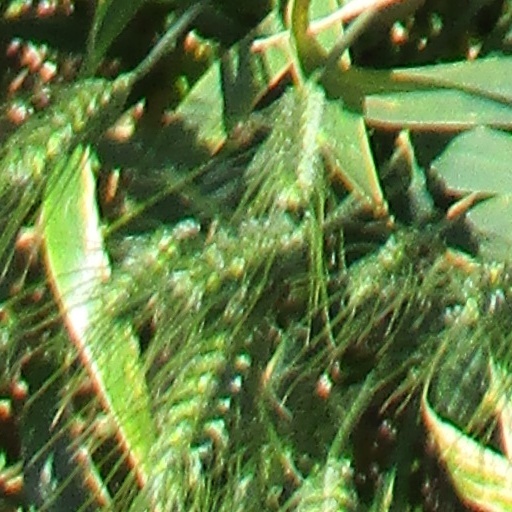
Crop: wheat